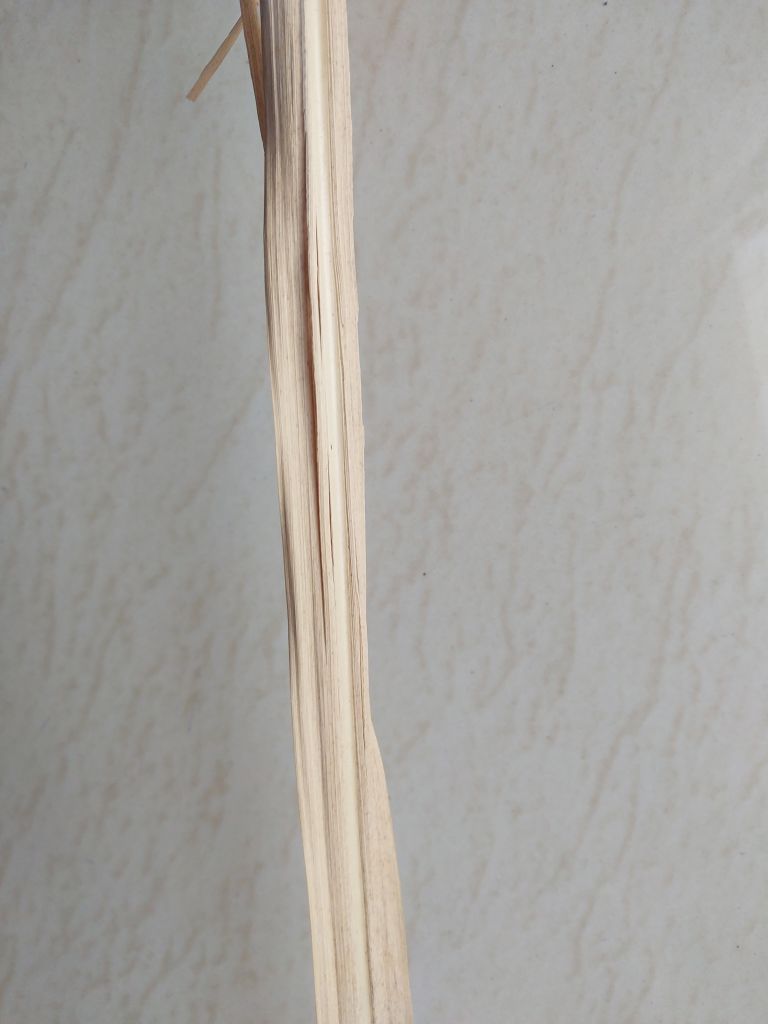
Label: Dried